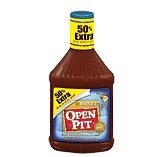
Item Name: Open Pit: Honey Barbecue Sauce, 42 Oz
Value: 42.0
Unit: Fl Oz

Price: 9.82